Sisamnes

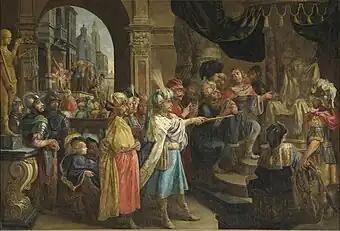
"The judgement of Cambyses", by Vigor Boucquet

Sisamnes was, according to Herodotus's "Histories", book 5, chapter 25, a corrupt royal judge active in the Persian empire during the reign of Cambyses II of Persia. When Cambyses learned that Sisamnes had accepted a bribe to influence a verdict, he had him promptly arrested and sentenced him to be flayed alive. He had the skin of the flayed Sisamnes cut into leather strips. Cambyses then appointed Otanes, the son of the condemned Sisamnes, as his father's judicial successor. In order to remind Otanes what happens to corrupt judges and not forget the importance of judicial integrity, Cambyses ordered that the new judge's chair be draped in the leather strips made from the skin of the flayed Sisamnes. Otanes later became a satrap in Ionia. Cambyses warned Otanes to continually keep in mind the source of the leather of the chair upon which he would be seated to deliberate and deliver his judgment. The story was also referred to by the first century Latin author Valerius Maximus in his "Factorum ac dictorum memorabilium libri IX" ("The nine books of memorable deeds and sayings"). Whereas in Herodotus' version Sisamnes' skin is cut into strips, Maximus has the skin stretched across the chair.